Charlottesville–Albemarle Airport

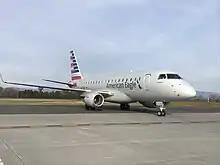
American Eagle E170 arriving from LGA

The tree is the second-largest white oak in Virginia, standing 75 feet tall with an 85-foot crown. It is located on the southernmost point of airport property along the approach to Runway 3. It is believed to be between 250 and 300 years old. Furthermore, it is included in Virginia Tech's Virginia Big Tree Database and also the Remarkable Trees of Virginia Program.